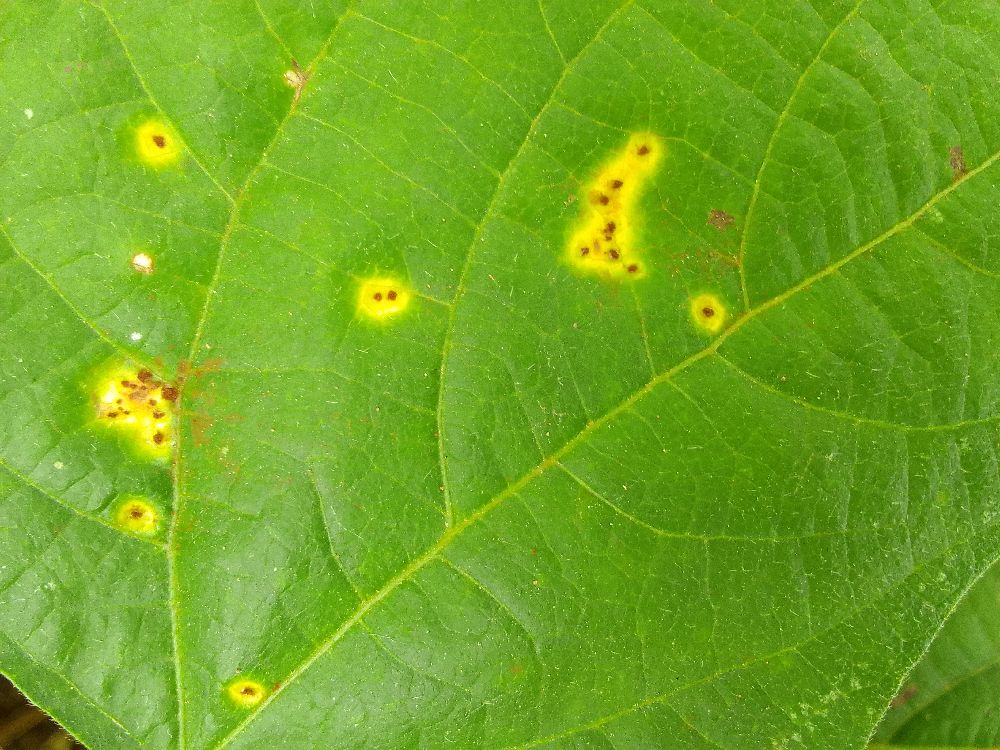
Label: rust